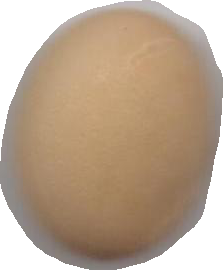
Variety: Anjasmoro